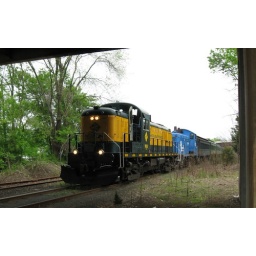
I took this shot while standing under a bridge playing troll. I didn't see any billy goats.